Simone Vaudry

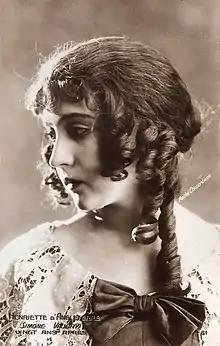
Simone Vaudry as Henriette d’Angleterre in "Vingt ans après" (1922)

Simone Vaudry (25 February 1906 – 3 January 1993) was a French film actress, most of whose films were made during the silent era.